USS Hancock (CV-19)

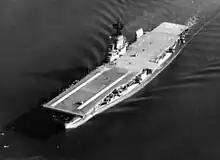
"Hancock" after completion of the SCB-27C modernization, 1954

Back in Japanese waters, "Hancock" joined other carriers in strikes against Kyūshū airfields, southwestern Honshū and shipping in the Inland Sea of Japan on 18 March. "Hancock" was refueling the destroyer on 20 March when "kamikazes" attacked the task force. One aircraft dove for the two ships but was destroyed by gunfire when about overhead. Fragments of the aircraft hit "Hancock"s deck while its engine and bomb crashed the fantail of the destroyer. "Hancock"s gunners shot down another aircraft as it neared the release point of its bombing run on the carrier.